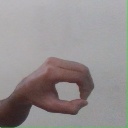
अक्षर: औ